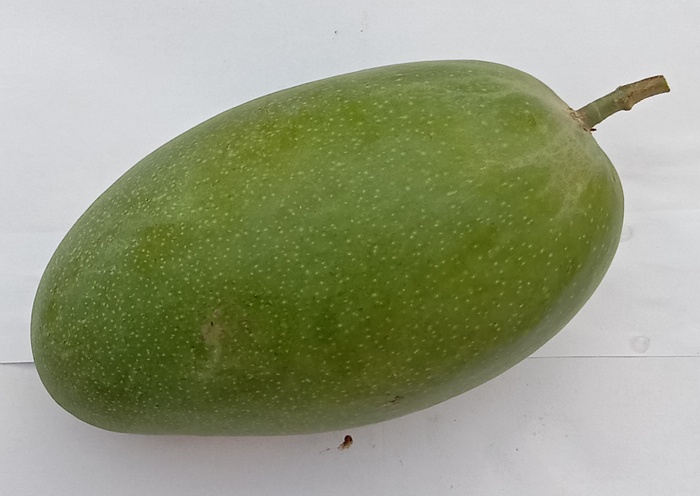
Mango variety: Dosehri